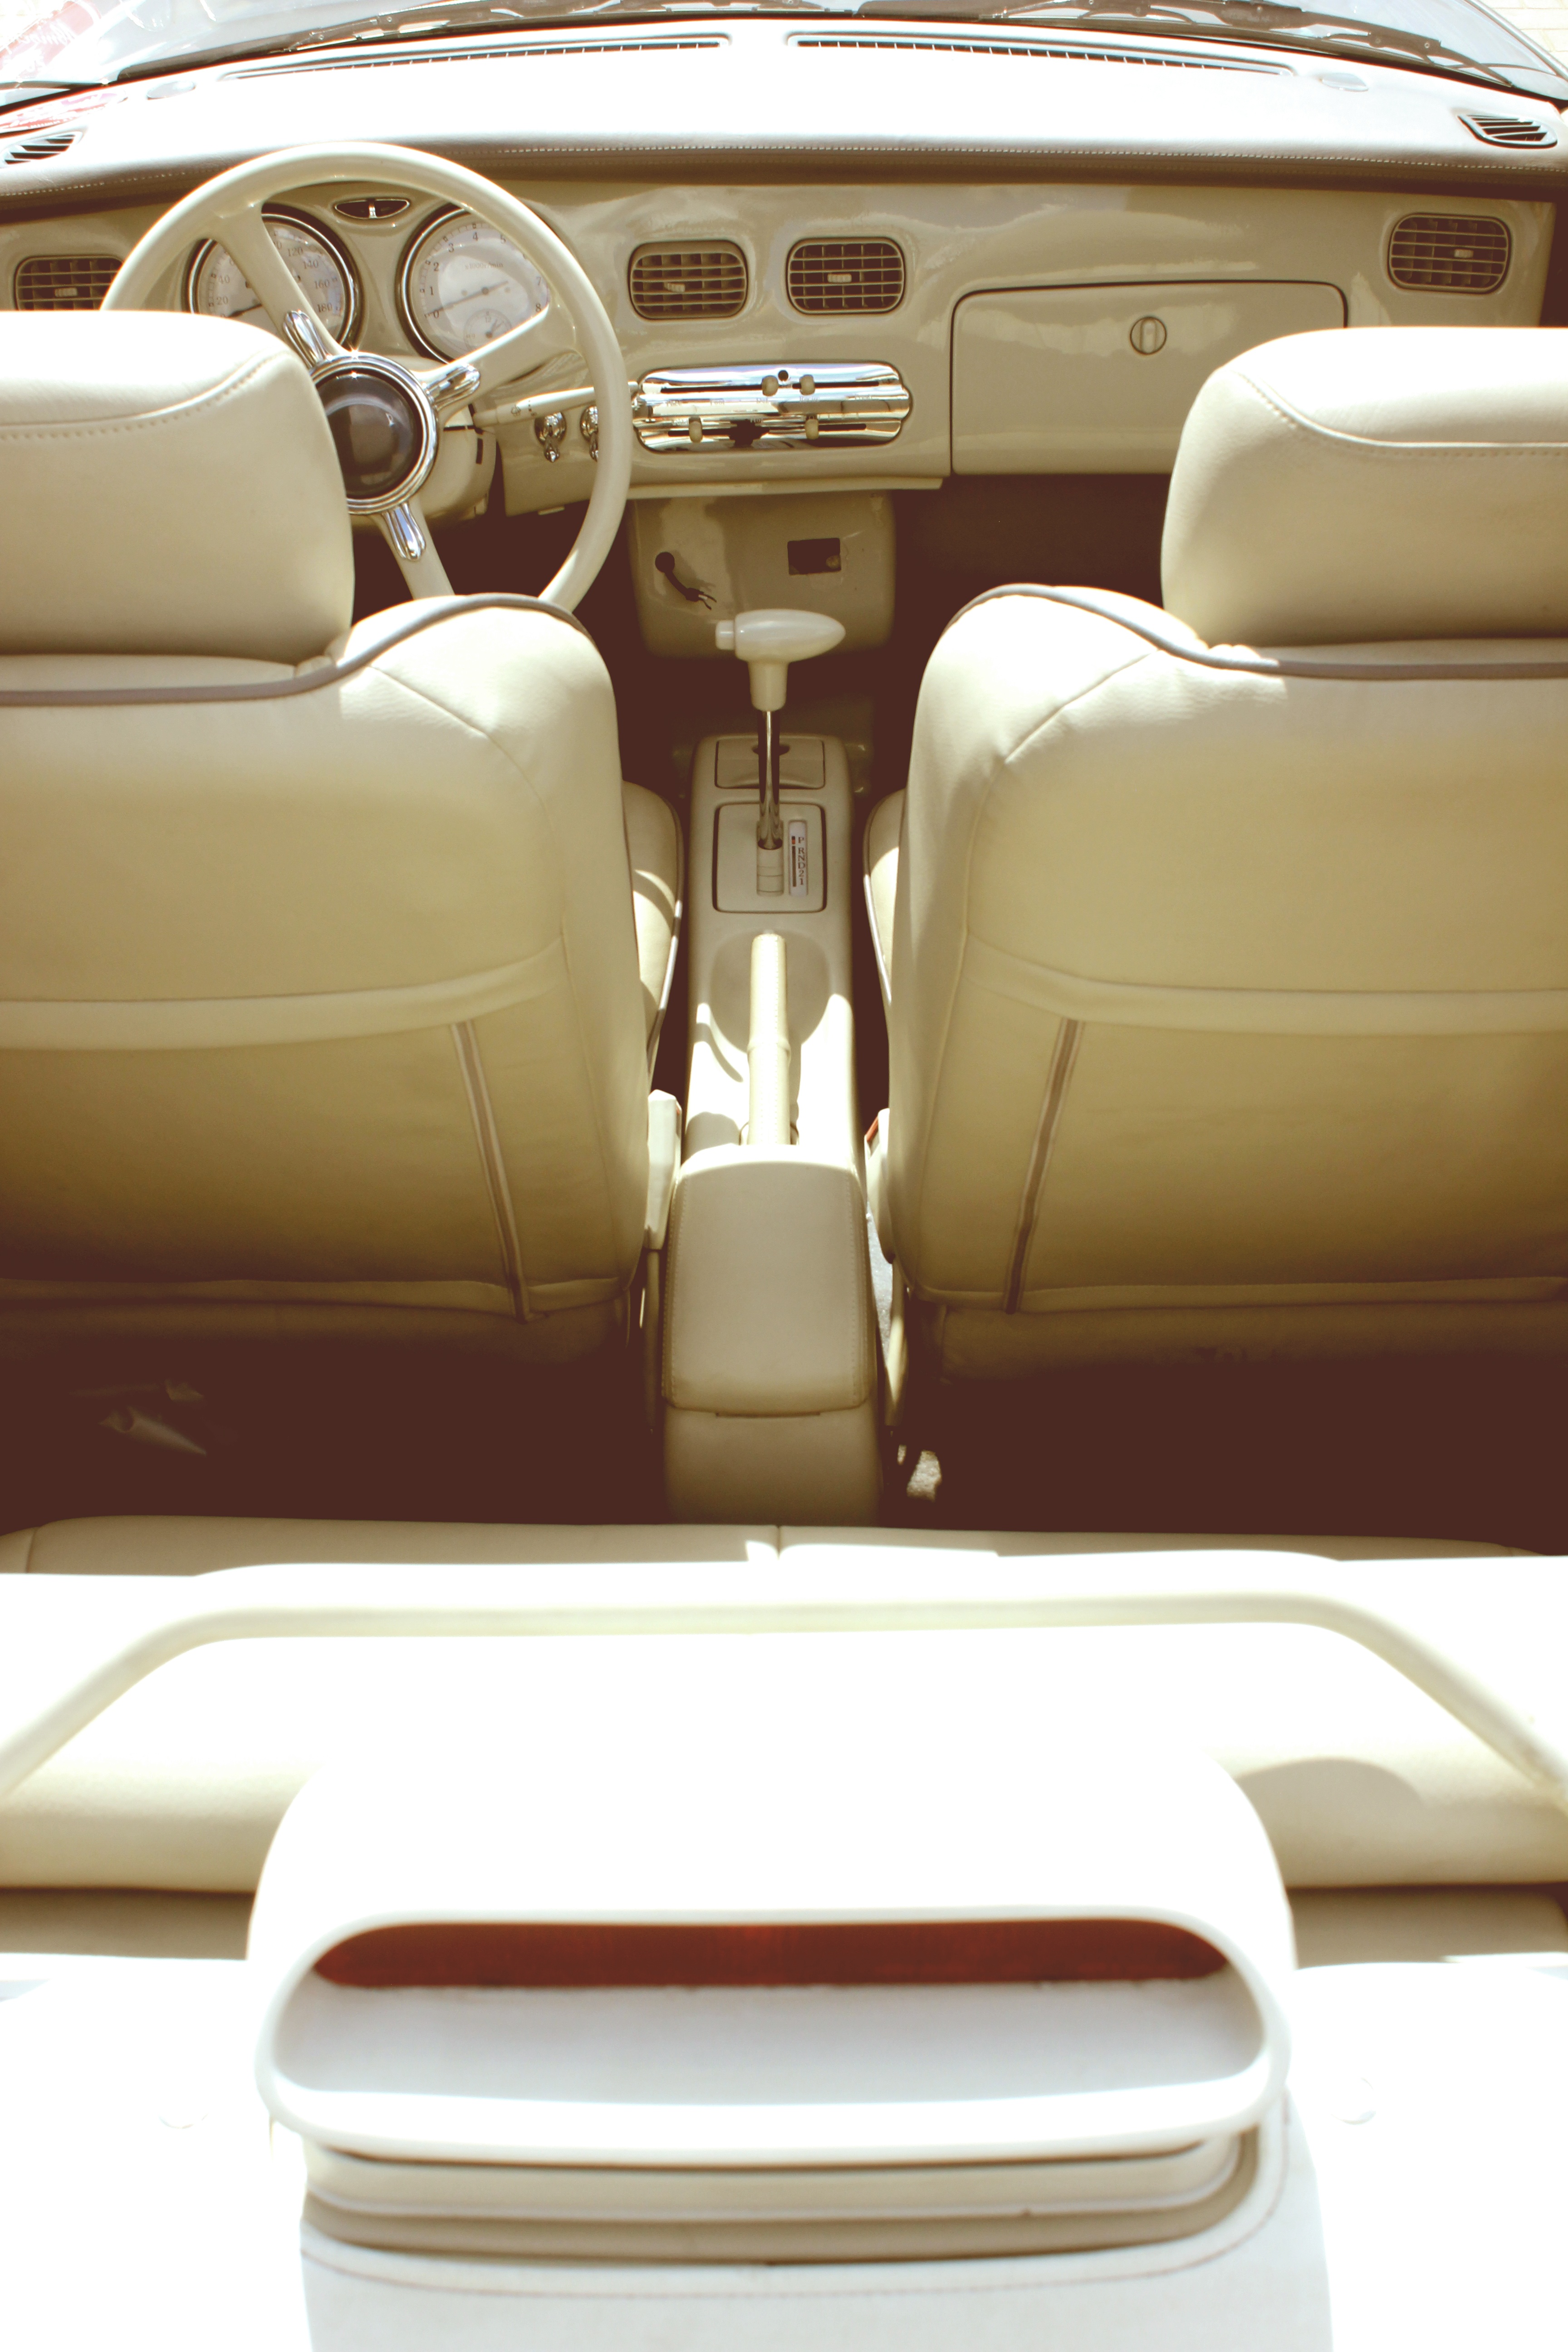
car, vehicle, bumper, sedan, land vehicle, automobile make, automotive exterior, luxury vehicle